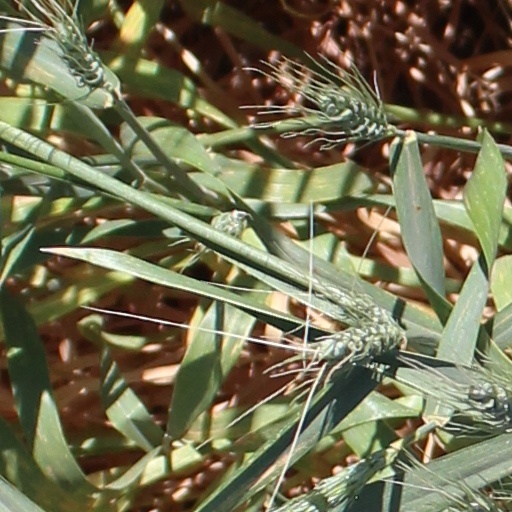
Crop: wheat